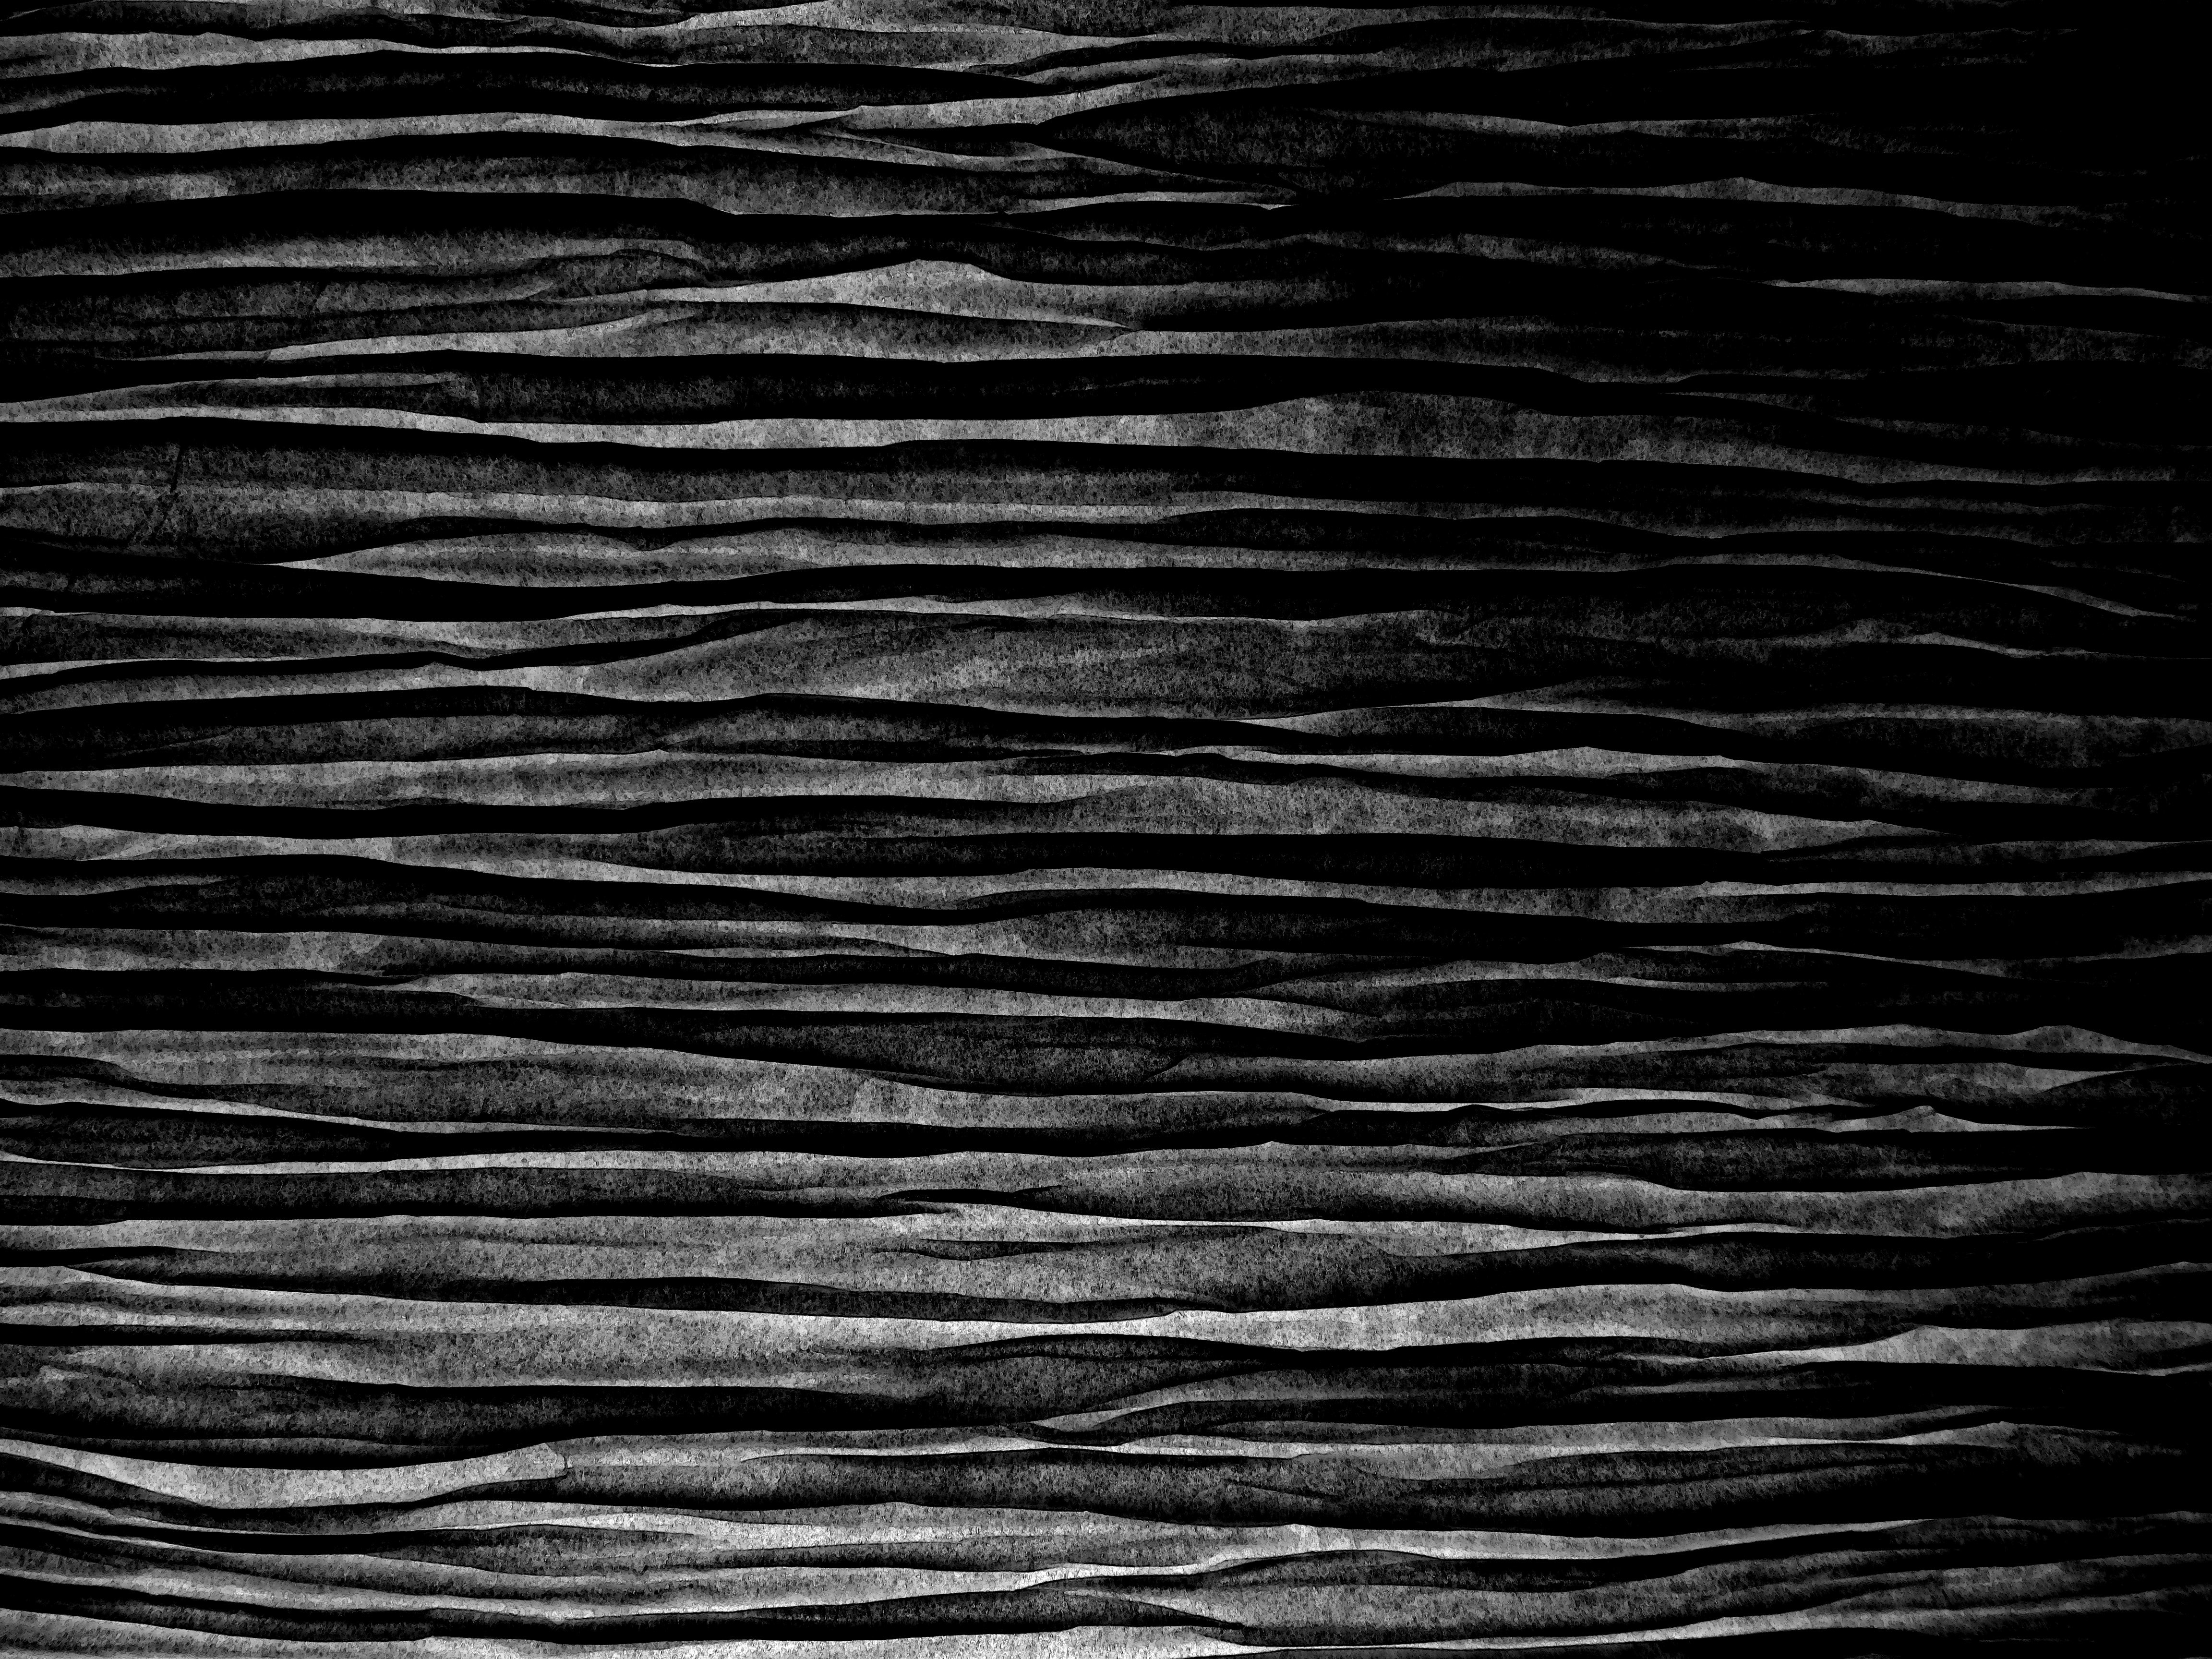
black and white, wood, white, texture, floor, pattern, line, black, monochrome, material, textile, flooring, wood flooring, monochrome photography, laminate flooring